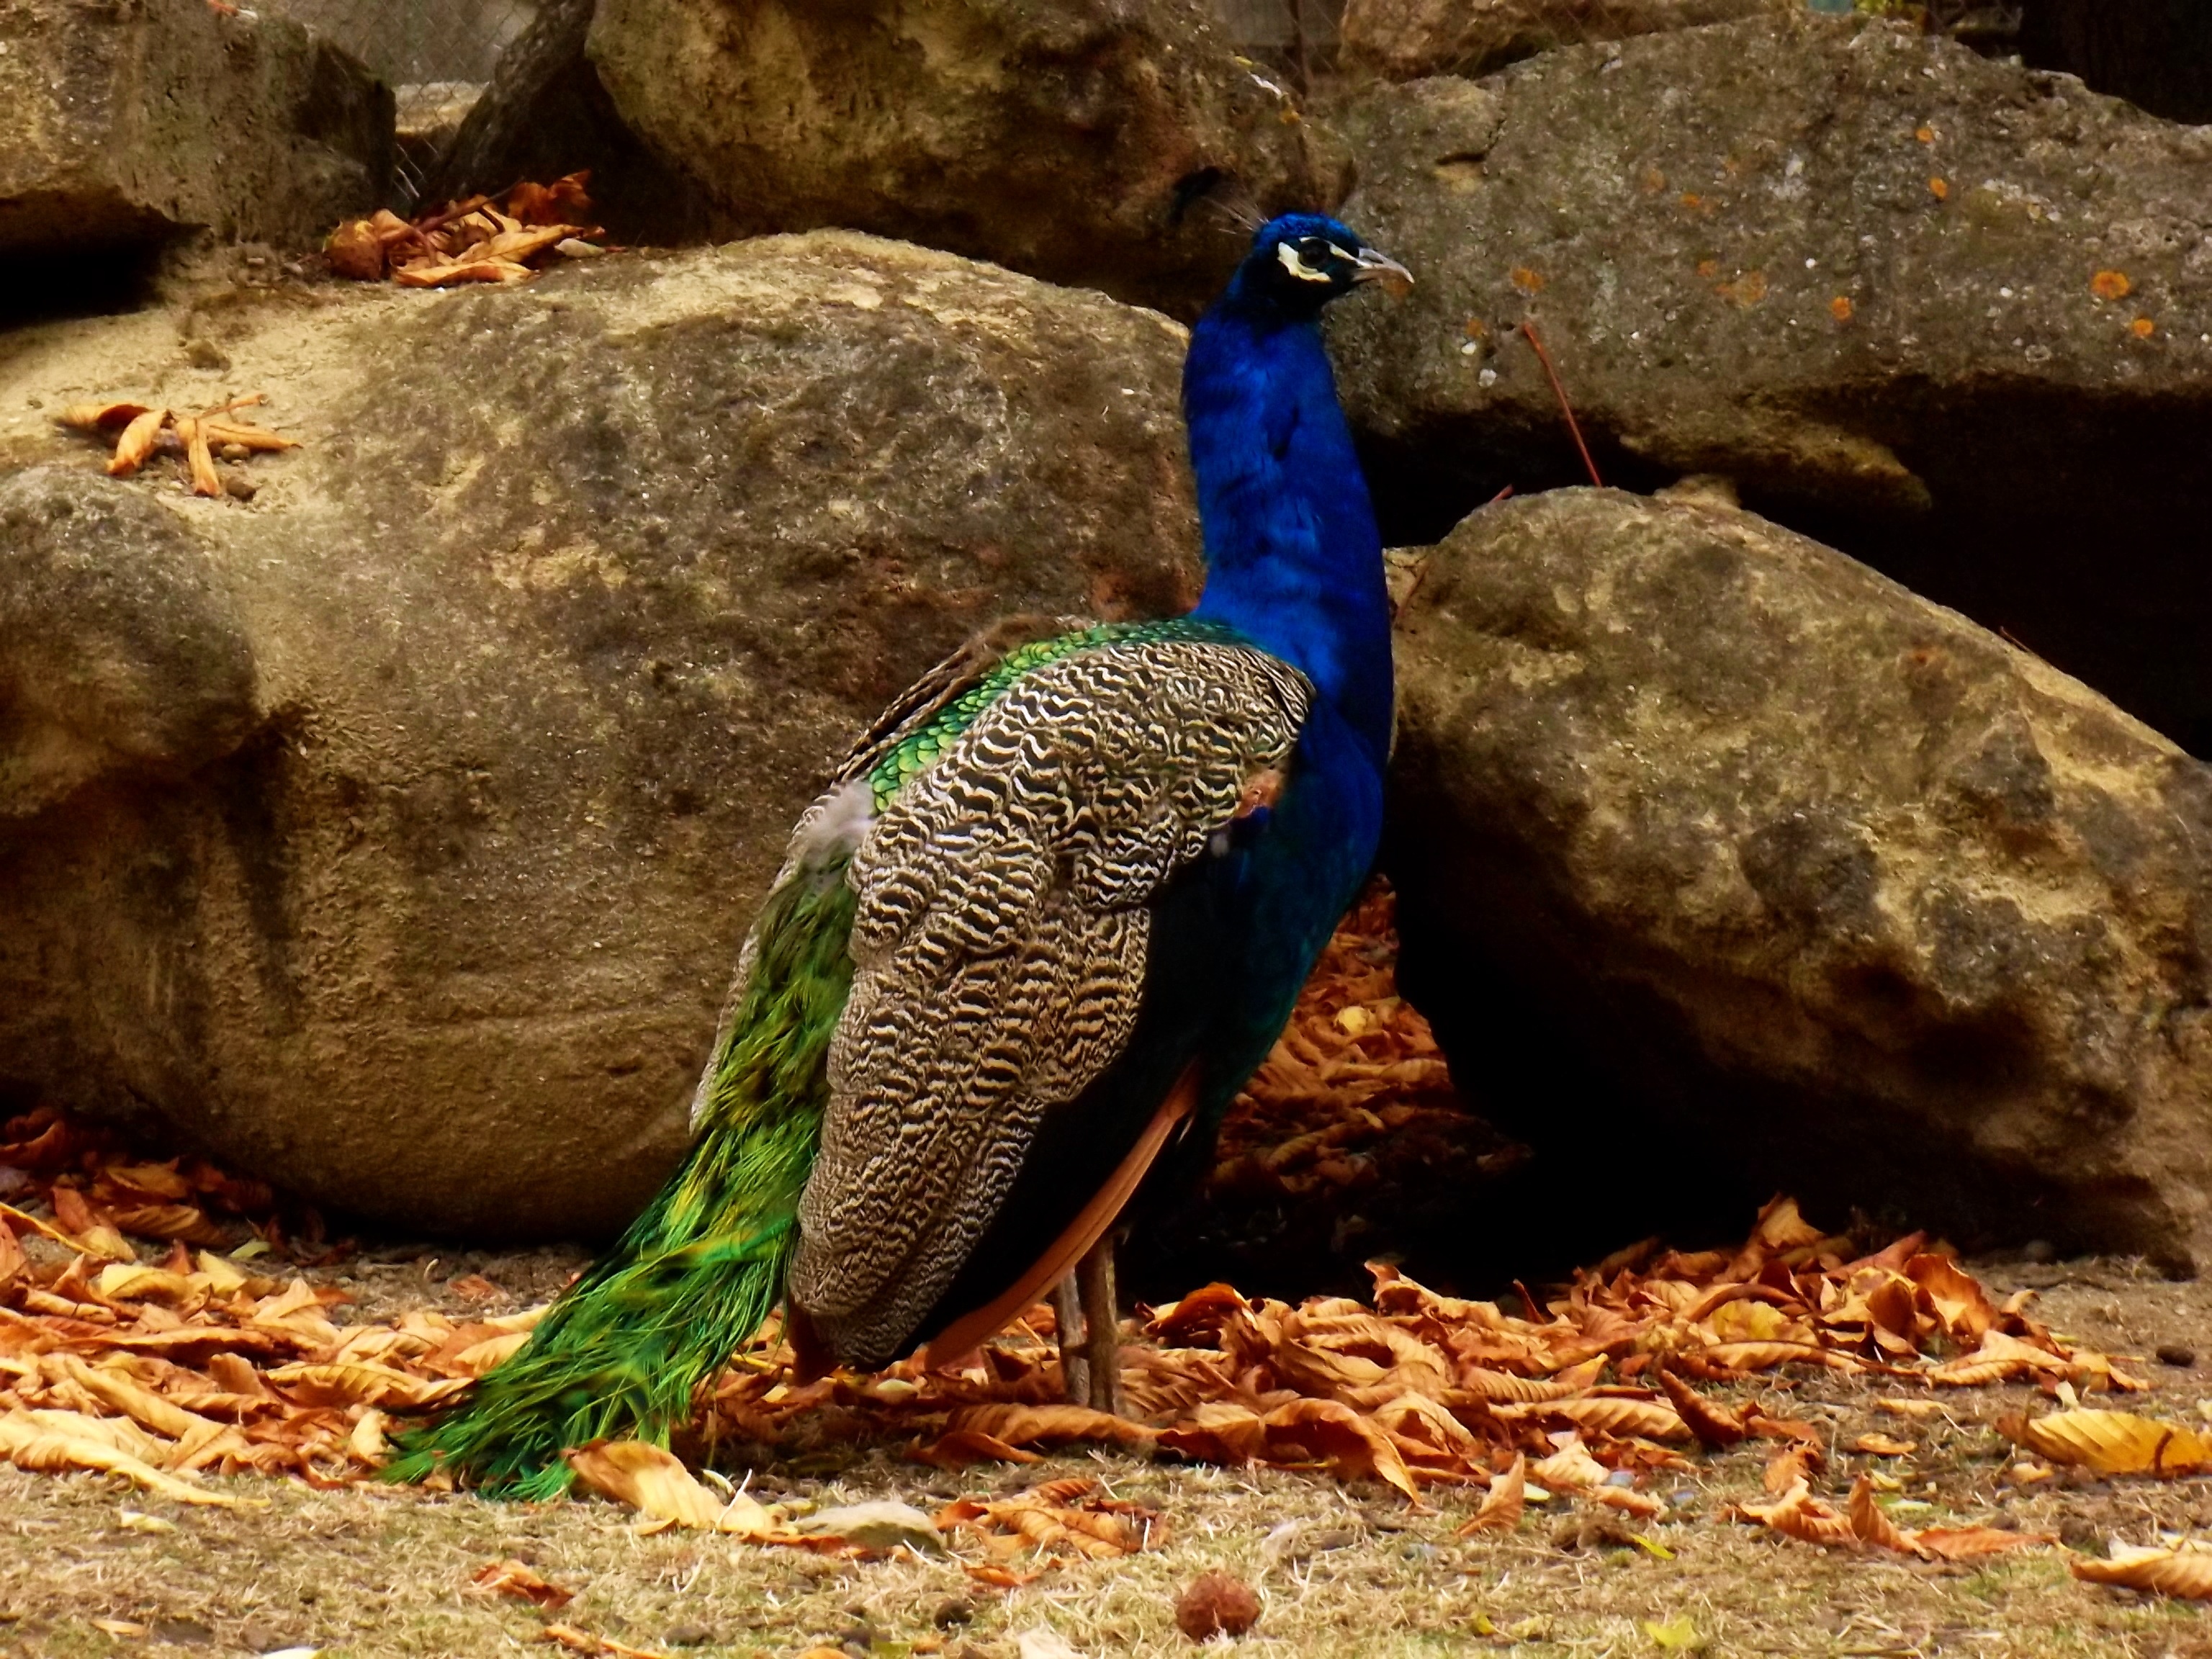
nature, bird, animal, wildlife, zoo, feather, fauna, peacock, birds, colors, animals, galliformes, brka